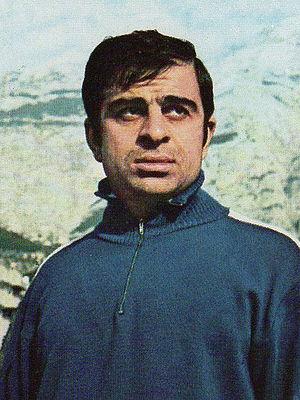
Mourtaz Kalistratovitch Khourtsilava, né le 5 janvier 1943 à Bandza, est un footballeur soviétique et un actuel entraîneur géorgien.
Le Football Club Dinamo Tbilissi, plus couramment abrégé en Dinamo Tbilissi, est un club géorgien de football fondé en 1925 et basé à Tbilissi, la capitale du pays.